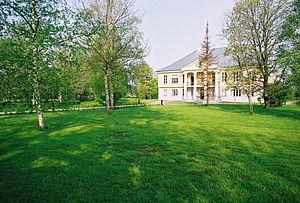
Le manoir de Pennijöggi est un manoir estonien néoclassique situé non loin de la rivière Penijõgi dans la région de l'Ouest dans la commune de Lihula.